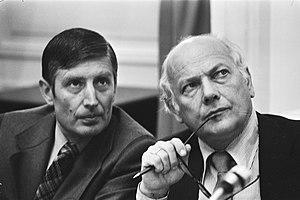
Andreas Antonius Maria van Agt, dit Dries van Agt, né le 2 février 1931 à Geldrop, est un universitaire et homme d'État néerlandais. Membre du Parti populaire catholique puis de l'Appel chrétien-démocrate à partir du 11 octobre 1980, il est Premier ministre des Pays-Bas du 19 décembre 1977 au 4 novembre 1982.